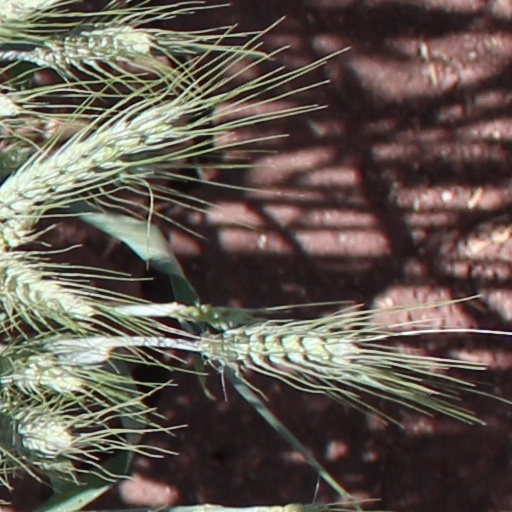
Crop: wheat